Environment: real
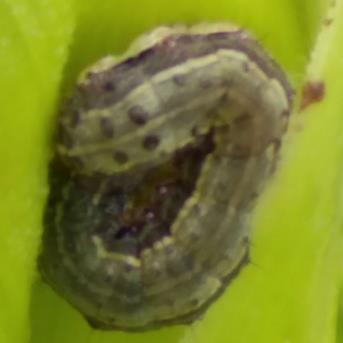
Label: fall_armyworm